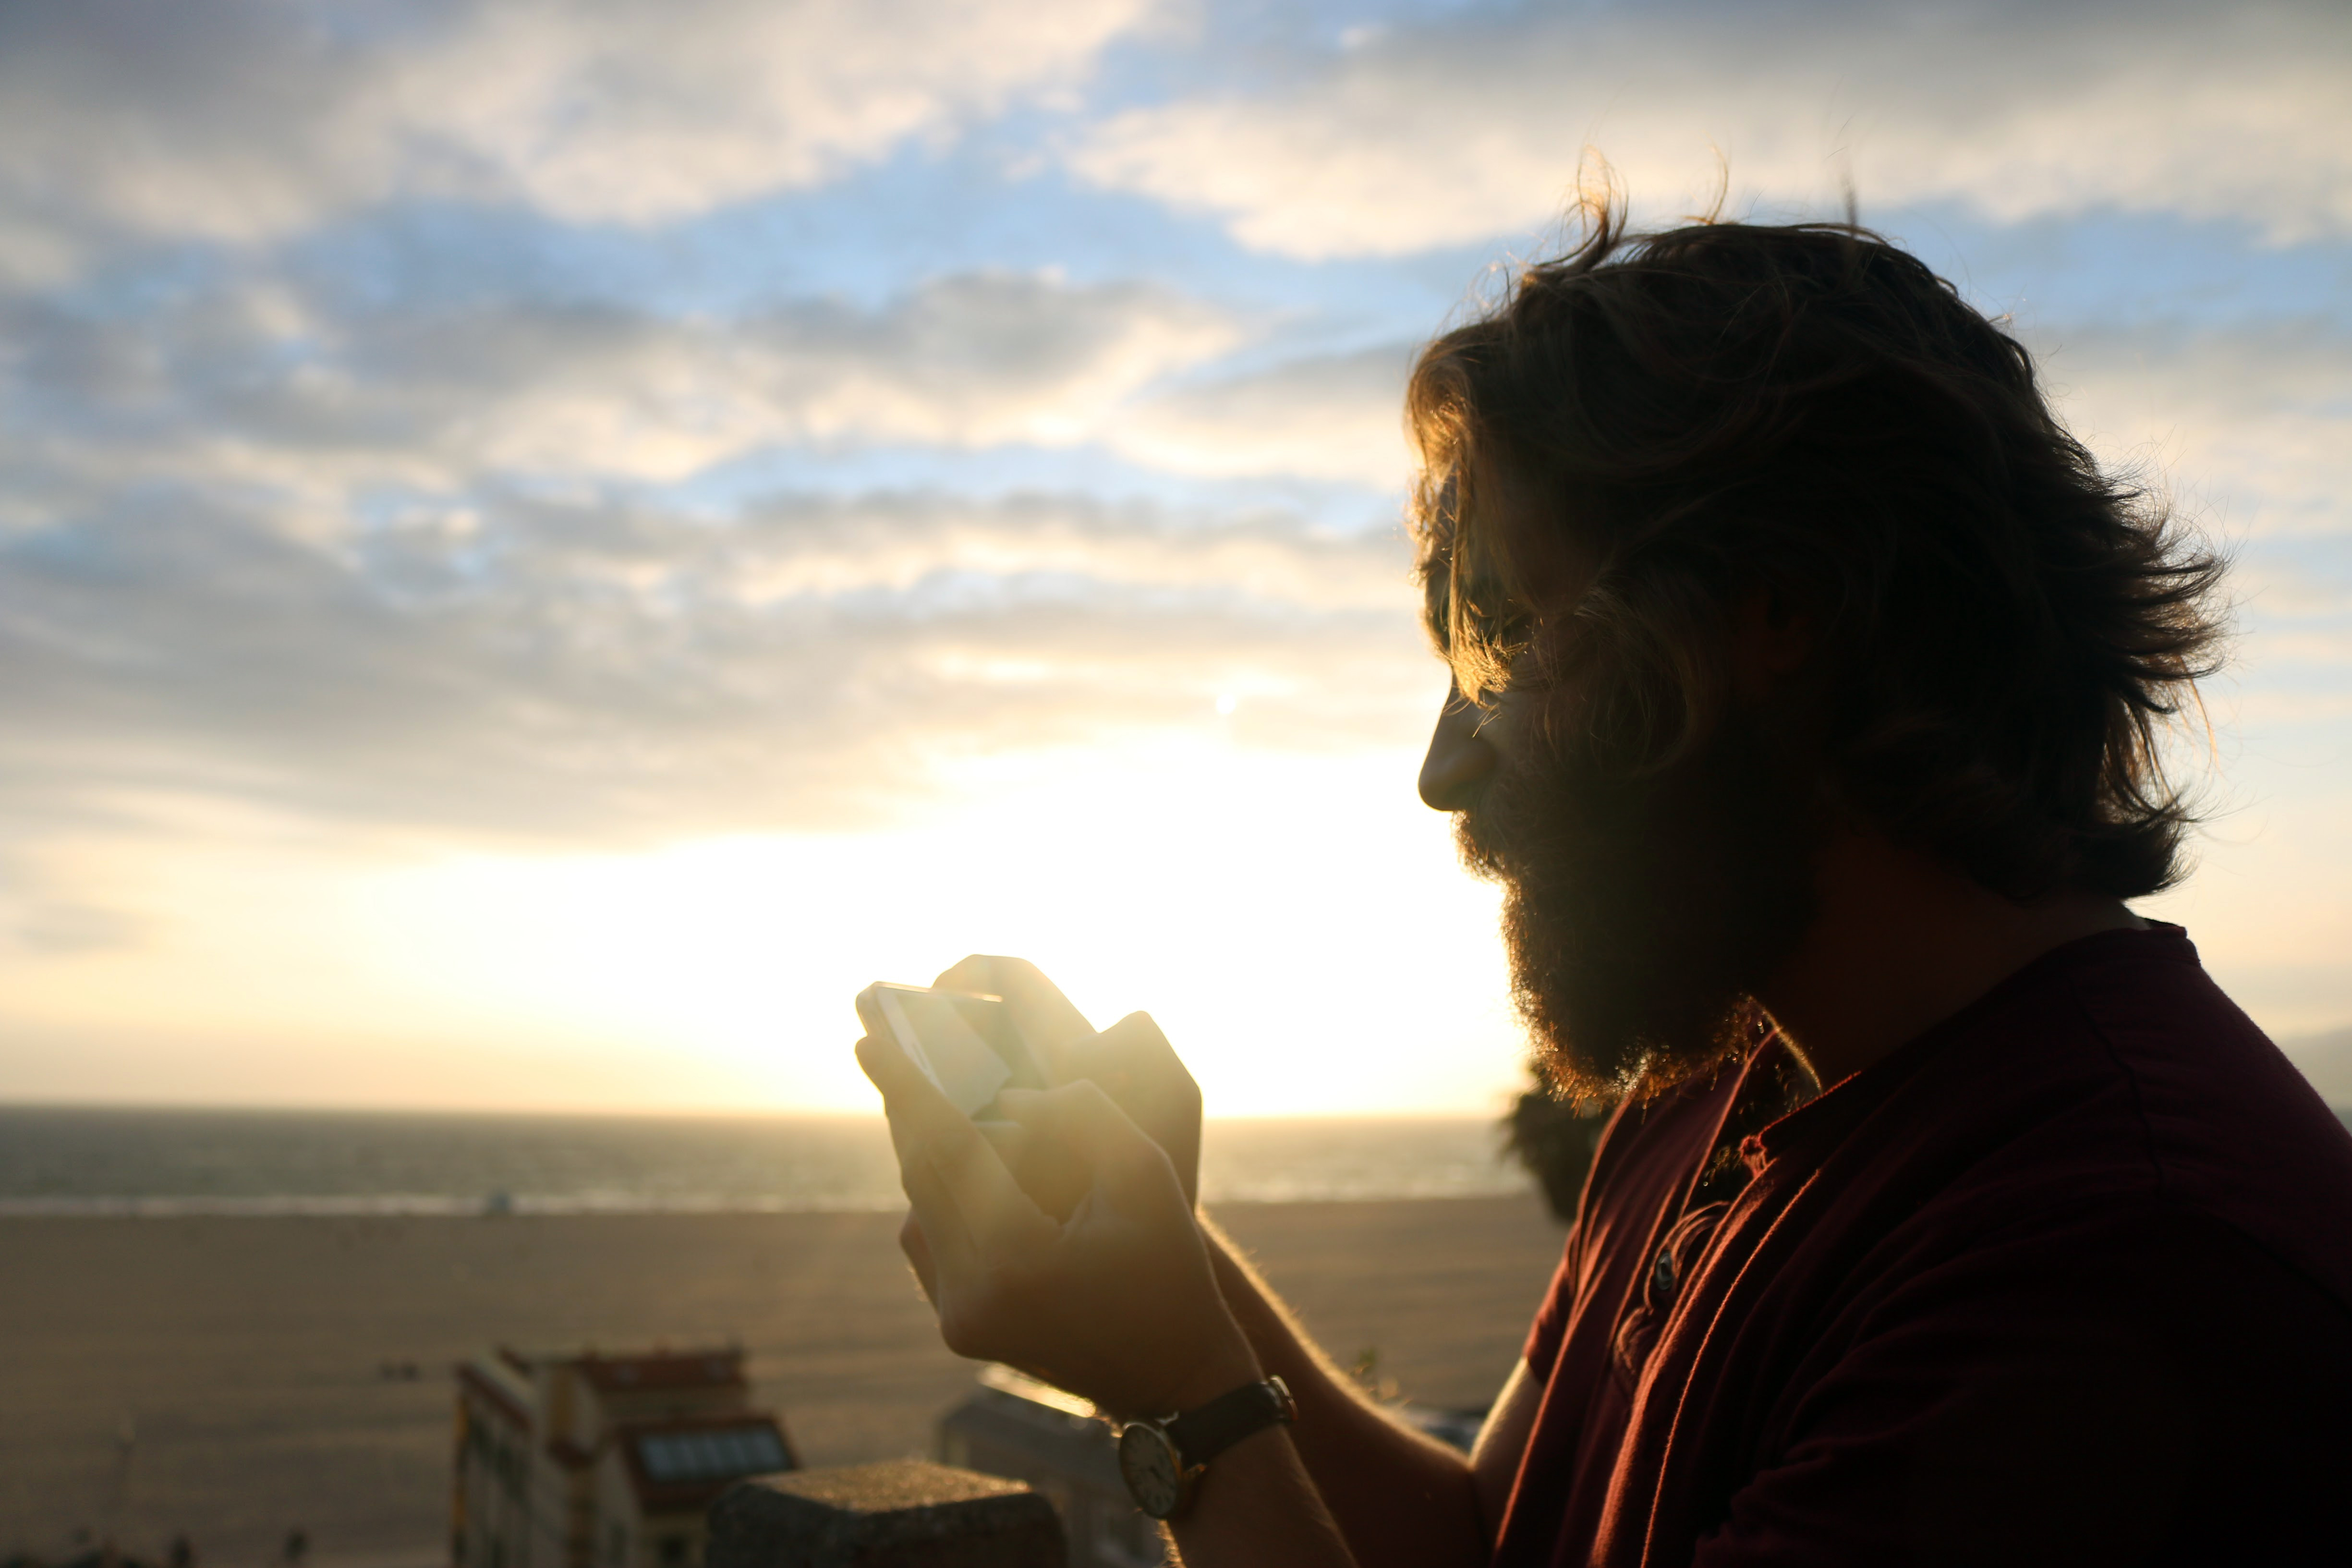
man, beach, sea, horizon, person, cloud, sky, sunset, sunlight, morning, shore, dusk, evening, clouds